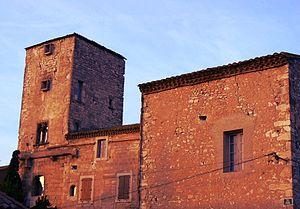
Le château de l'Abbé est un château situé à Ventenac-Cabardès, en France.
Ventenac-Cabardès est une commune française située dans le département de l'Aude, en région Occitanie.